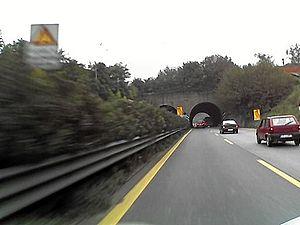
L'autoroute italienne A90, mieux connue sous le nom de GRA ou Grand contournement de Rome, est la ceinture périphérique de Rome. Il s'agit d'une autoroute sans péage à double sens de circulation, qui suit un itinéraire circulaire fermé de 68,223 km sans discontinuité. Construite à partir de 1948, elle est constituée d'au moins trois voies de circulation dans chaque sens depuis 2006. Elle est parcourue en moyenne par 160 000 véhicules par jour, soit environ 58 millions par an, ce qui en fait l'une des autoroutes italiennes les plus empruntées.